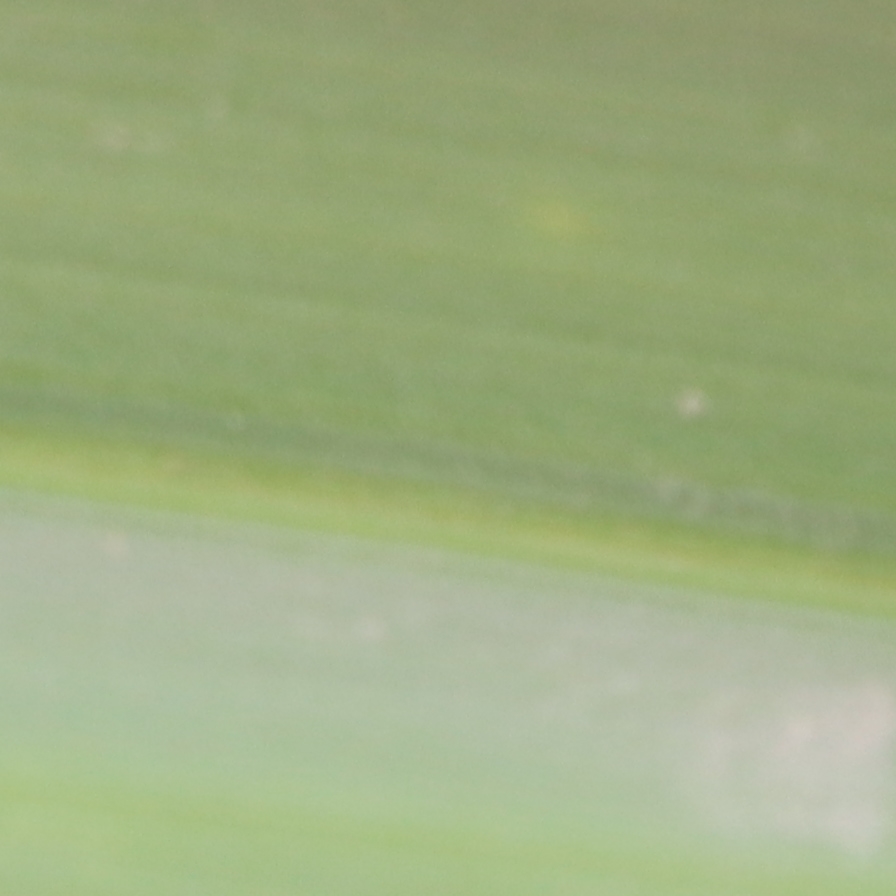
Label: Healthy